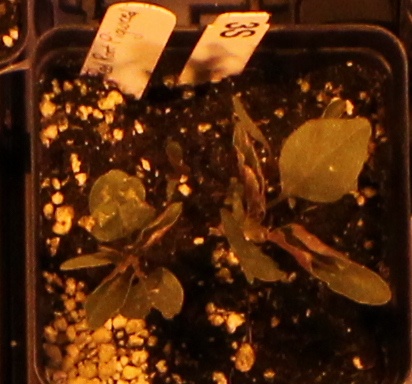
Label: Redroot Pigweed